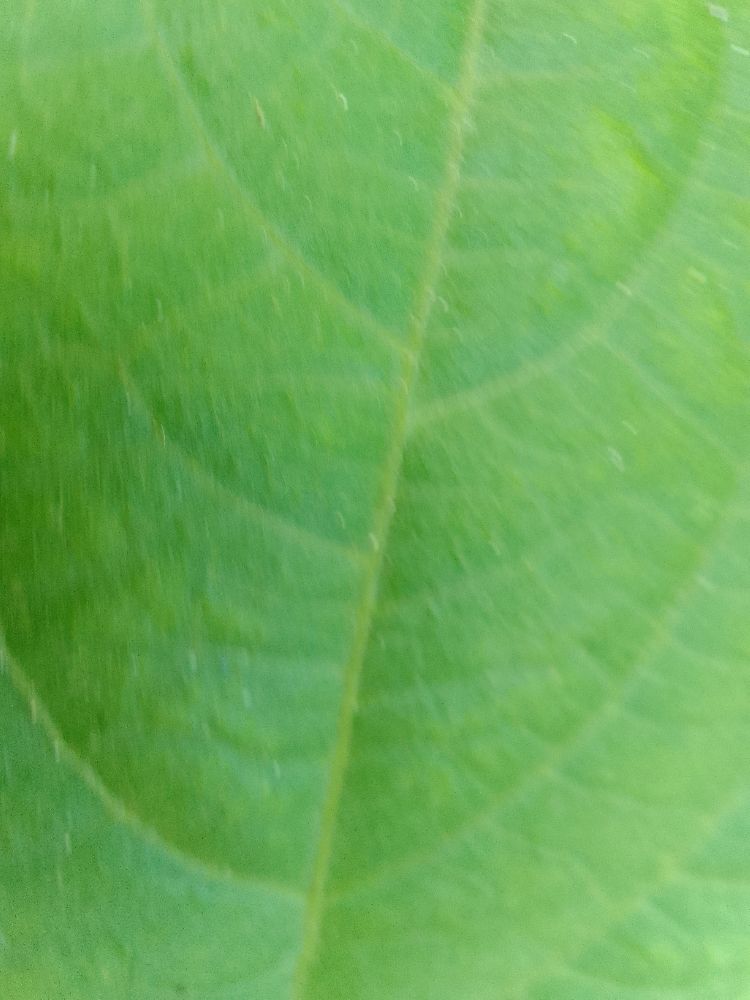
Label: healthy